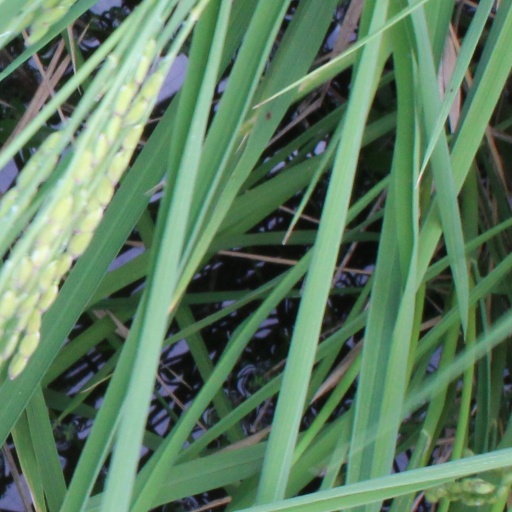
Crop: rice